Wright Cemetery

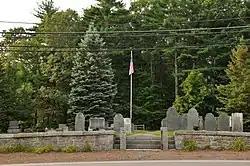

Wright Cemetery is a historic cemetery on Groton Road near Lynwood Lane in Westford, Massachusetts. The cemetery was formally established in 1836 as a private cemetery for the locally numerous Wright family, although its earliest documented burial dates to 1819. Maintenance and operation of the cemetery was taken over by the town in 1909. The half-acre plot has approximately 150 marked grave sites, and remains in use. The cemetery was added to the National Register of Historic Places in 2005.